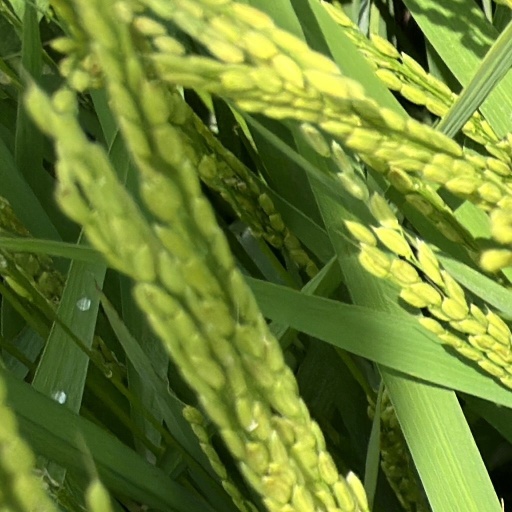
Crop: rice